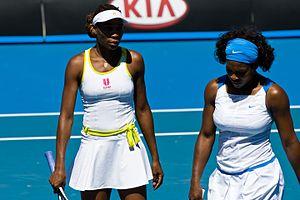
Les Afro-Américains, sont le groupe ethnique formé par les citoyens des États-Unis d’ascendance totale ou partielle d'Afrique subsaharienne. La grande majorité des Afro-Américains sont des descendants d'esclaves déportés entre 1619 et 1810.